Clavaria zollingeri

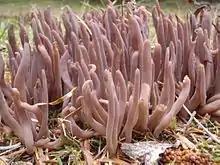
"Alloclavaria purpurea"

Other lavender to violet-colored corals include "Clavulina amethystinoides", which is so multiply branched so as to appear toothed, and "Clavulina amethystina", which can only be reliably distinguished by its two-spored basidia in comparison to the four-spored basidia of "Clavaria" species. In "Alloclavaria purpurea", the branching is reduced and the color usually a duller purple. The Australian coral "Clavaria versatilis" is also similar in appearance to "C. zollingeri", but has branch tips that end in two short and blunt processes that are the same color as the rest of the fruit body. "Ramariopsis pulchella"—a small, violet-colored coral fungus rarely taller than —could be mistaken for a small "C. zollingeri". It has roughly spherical spores measuring 4–7 by 3–5 μm. "Ramaria purpurissima" is larger and has an orangish spore print.